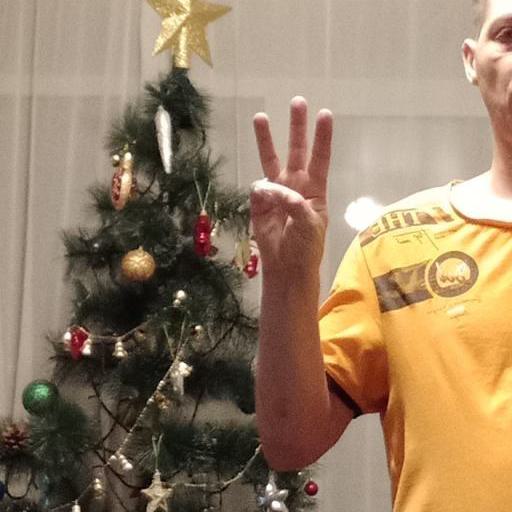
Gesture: three